Vytautas Pranas Bičiūnas

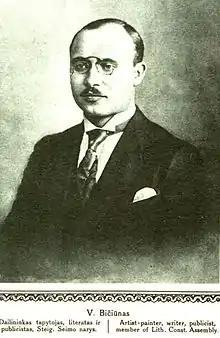

Vytautas Pranas Bičiūnas (20 August 1893 – 4 November 1942) was a Lithuanian artist, theatre actor, writer and art critic. As a member of the Lithuanian Christian Democratic Party, he was elected to the Constituent Assembly of Lithuania and the First Seimas.